Koko Archibong

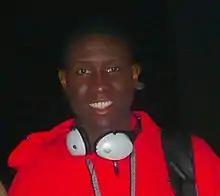

Aniekan Okon “Koko” Archibong (born May 10, 1981) is a former Nigerian-American professional basketball player. At a height of tall, he played at the small forward position.